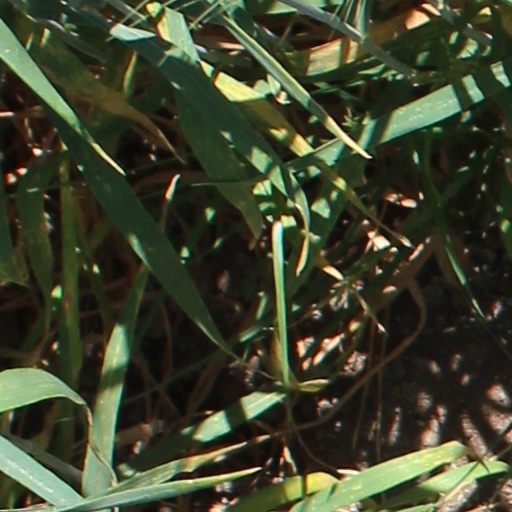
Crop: wheat